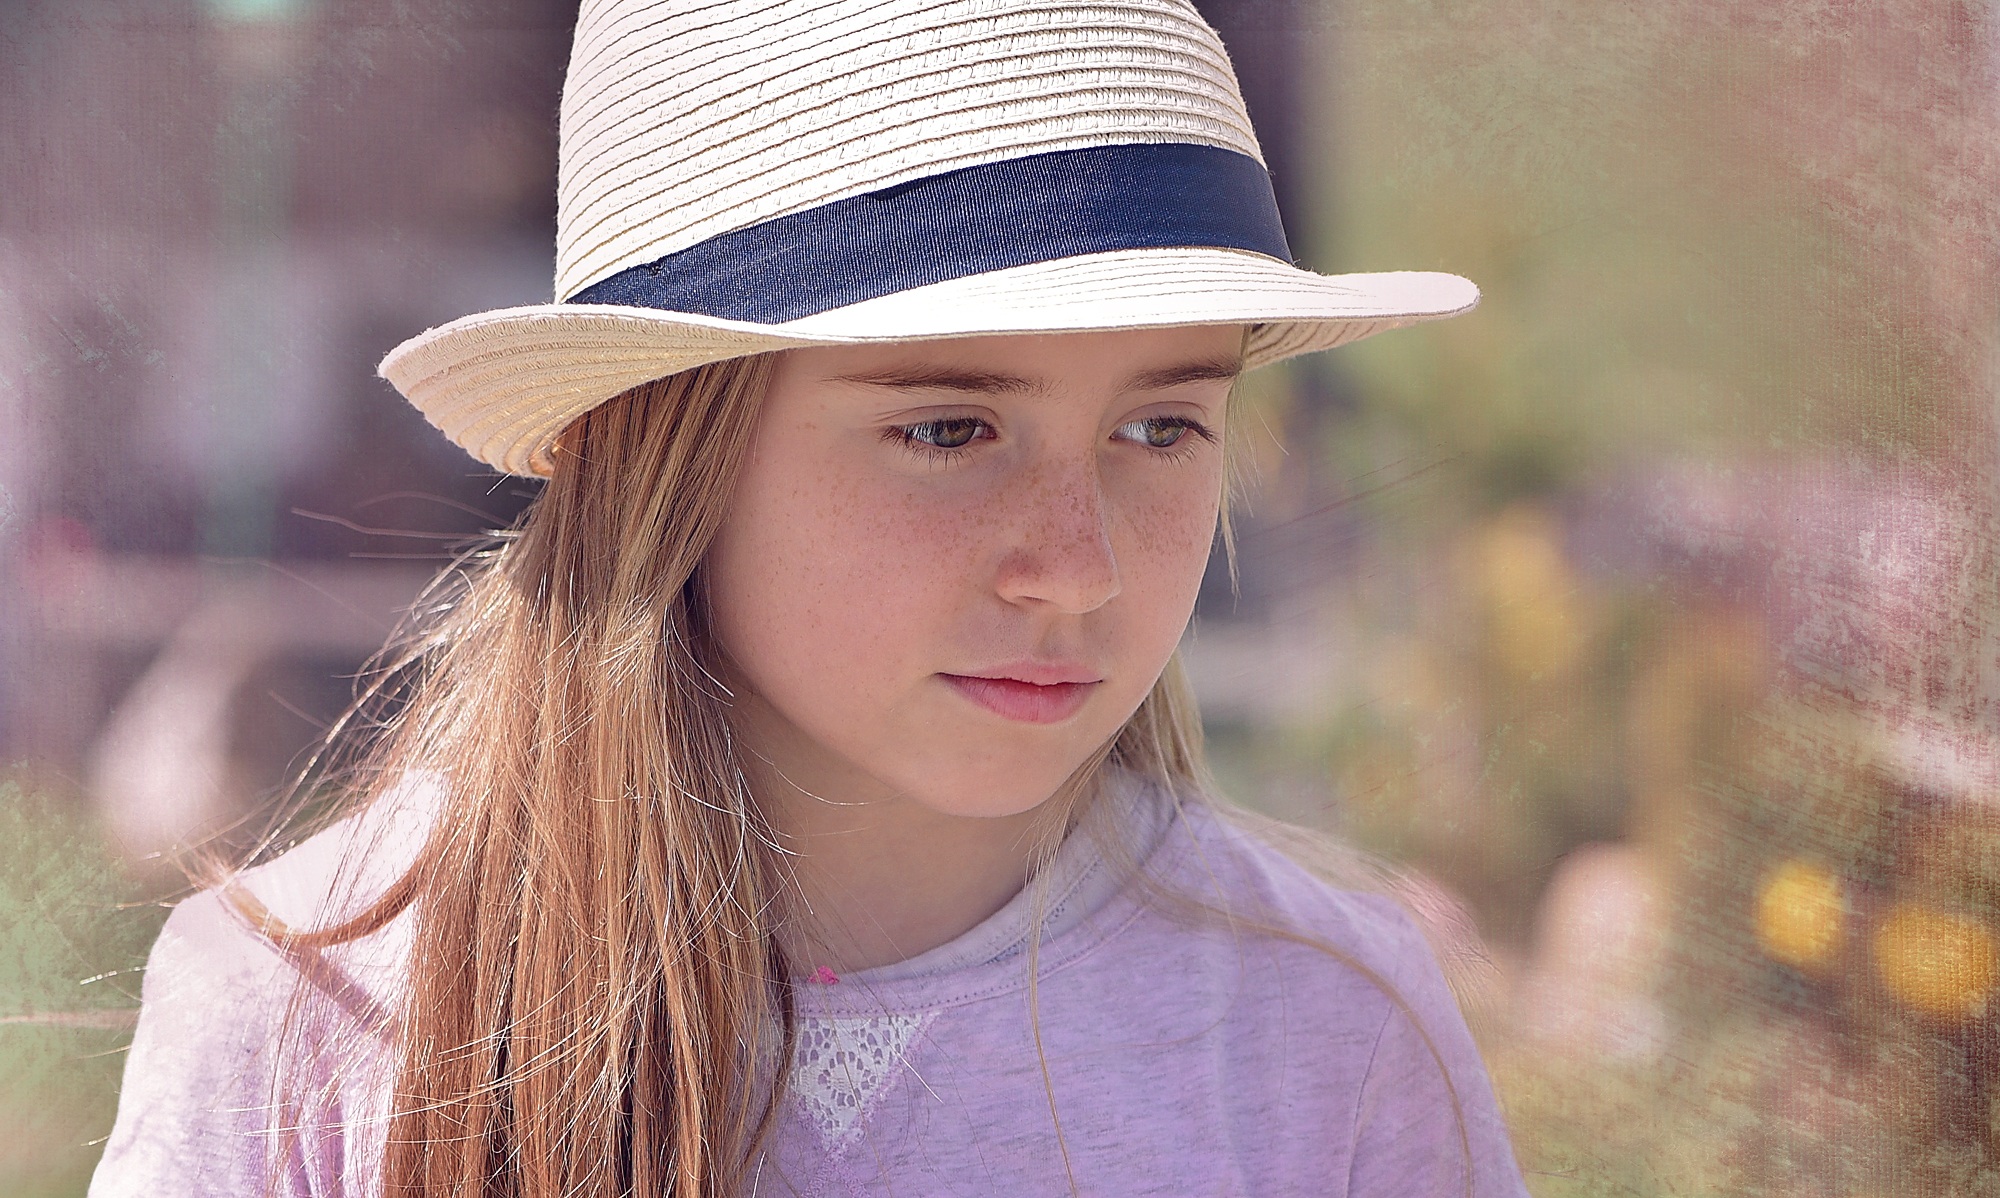
person, girl, view, portrait, model, spring, color, child, human, hat, fashion, clothing, lady, headgear, facial expression, season, smile, long hair, face, eye, cap, skin, beauty, blond, portrait photography, fashion accessory